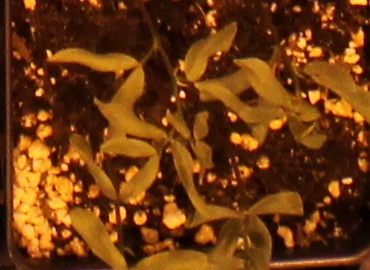
Label: Lentil